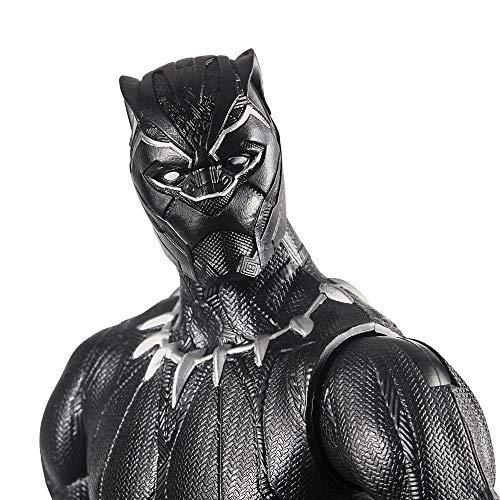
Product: Avengers Marvel Titan Hero Series Black Panther Action Figure
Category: Toys & Games | Toy Figures & Playsets | Action Figures
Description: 12-INCH SCALE BLACK PANTHER FIGURE - Imagine T'Challa slashing his claws as Black Panther and battling alongside fellow Avengers with this 12-inch-scale Black Panther figure, inspired by Avengers: Infinity War.
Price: $9.99
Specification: ProductDimensions:2x4x12inches|ItemWeight:8.3ounces|ShippingWeight:8.3ounces(Viewshippingratesandpolicies)|ASIN:B07YFBVZWQ|Itemmodelnumber:E7876|Manufacturerrecommendedage:4yearsandup